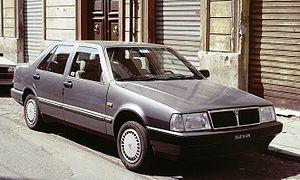
La Lancia Thema est une voiture de classe supérieure, grande routière, fabriquée par le constructeur italien Lancia à partir de 1984. Elle a remporté un grand succès jusqu'à son remplacement en 1994 par la Lancia Kappa.